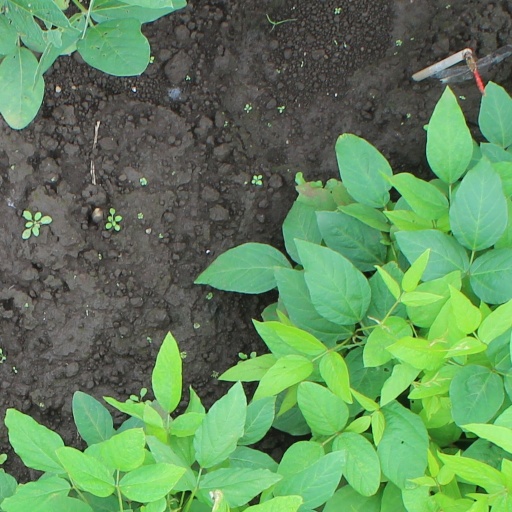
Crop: soybean